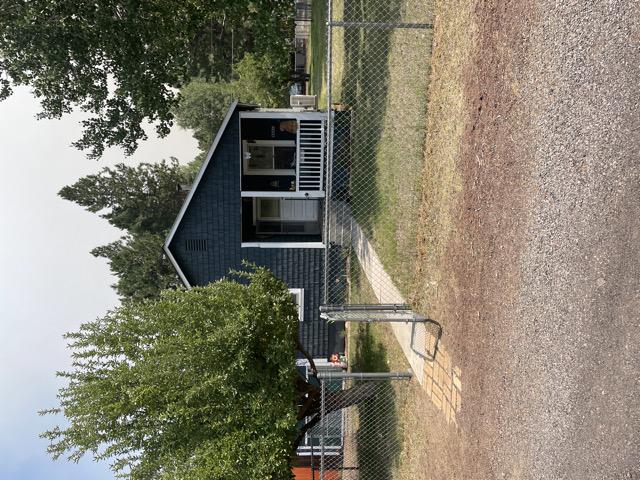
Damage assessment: no_damage